Mamani Keïta

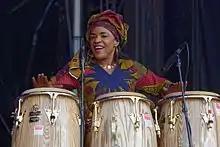

Assitan Keïta, popularly known as Mamani Keïta (born 20 October 1965) is a singer and musician from Mali. "Mamani" literally means "grandmother".